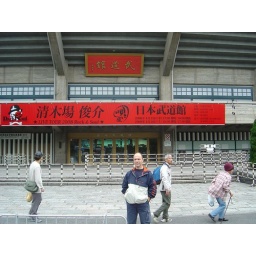
Spiros in front of Nippon Budokan. Unfortunately a rock concert didn't allow us to enter the building